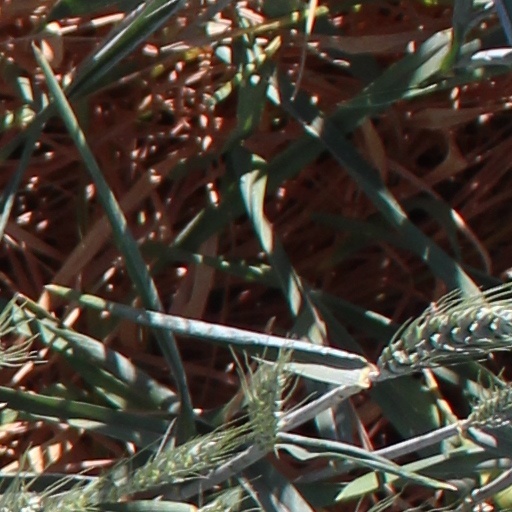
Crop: wheat